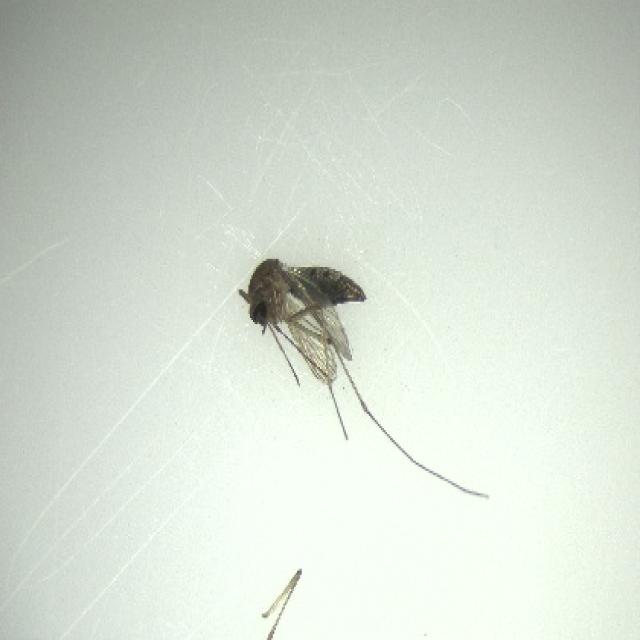
Species: culex_tritaeniorhynchus